ZiU-5

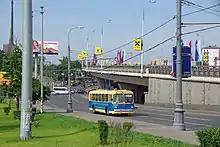
Preserved ZiU-5 from 1959

The first decade after the Second World War was a period of huge expansion of trolleybus systems in the Soviet Union. They were considered as an innovative decision in comparison with "semi-obsolete" and expensive trams. The mainstay for trolley fleet for that time was extremely simple, reliable and durable MTB-82 vehicle. But it was medium-sized and uncomfortable for both driver and passengers. After small series and experimental TBU-1 vehicles ZiU developed completely new model for mass production with all disadvantages of MTB-82 eliminated. This was first variant of ZiU-5. More than 200 vehicles were produced for wide testing on Moscow streets in 1959. This huge testing work discovered the weaknesses of new design. Trolley depots in collaboration with ZiU and "Dynamo" electric motors factory fixed the problems in their repair facilities. Using this experience ZiU engineers corrected the ZiU-5 design, in 1960 new updated mass production series was launched. During mass production some technological adjustments were made, see "Variants" section. In 1971 ZiU introduced completely new trolleybus design, the ZiU-9. It was more cheap due to technology improvements and refusal from aluminium hull and was able to carry more passengers than ZiU-5. So mass production of ZiU-5 ceased in 1972.